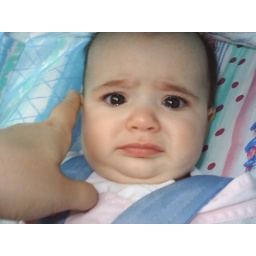
04-09-07 rude awakening in the car seat (3)